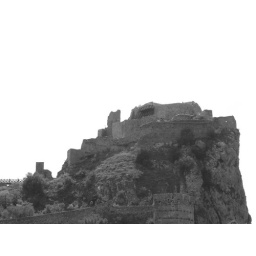
in glorious black and white